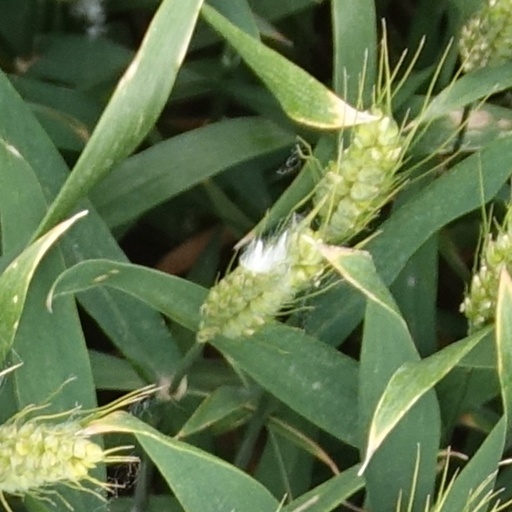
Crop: wheat